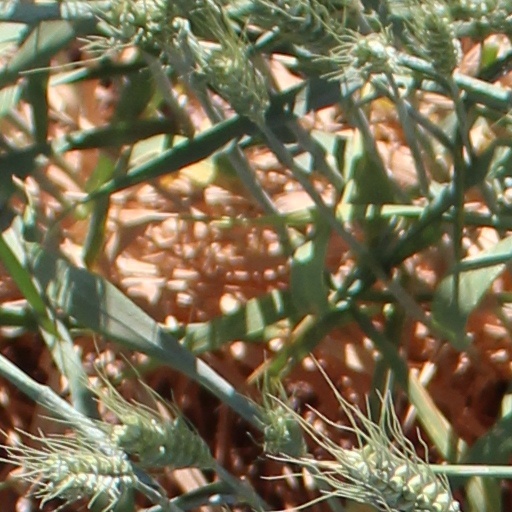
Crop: wheat